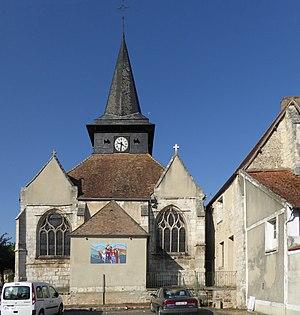
Extérieur de l'église Saint-Martin, à Gasny (Eure, France)